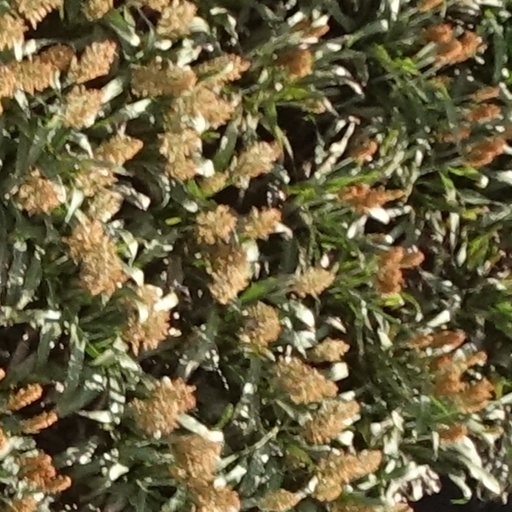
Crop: sorghum